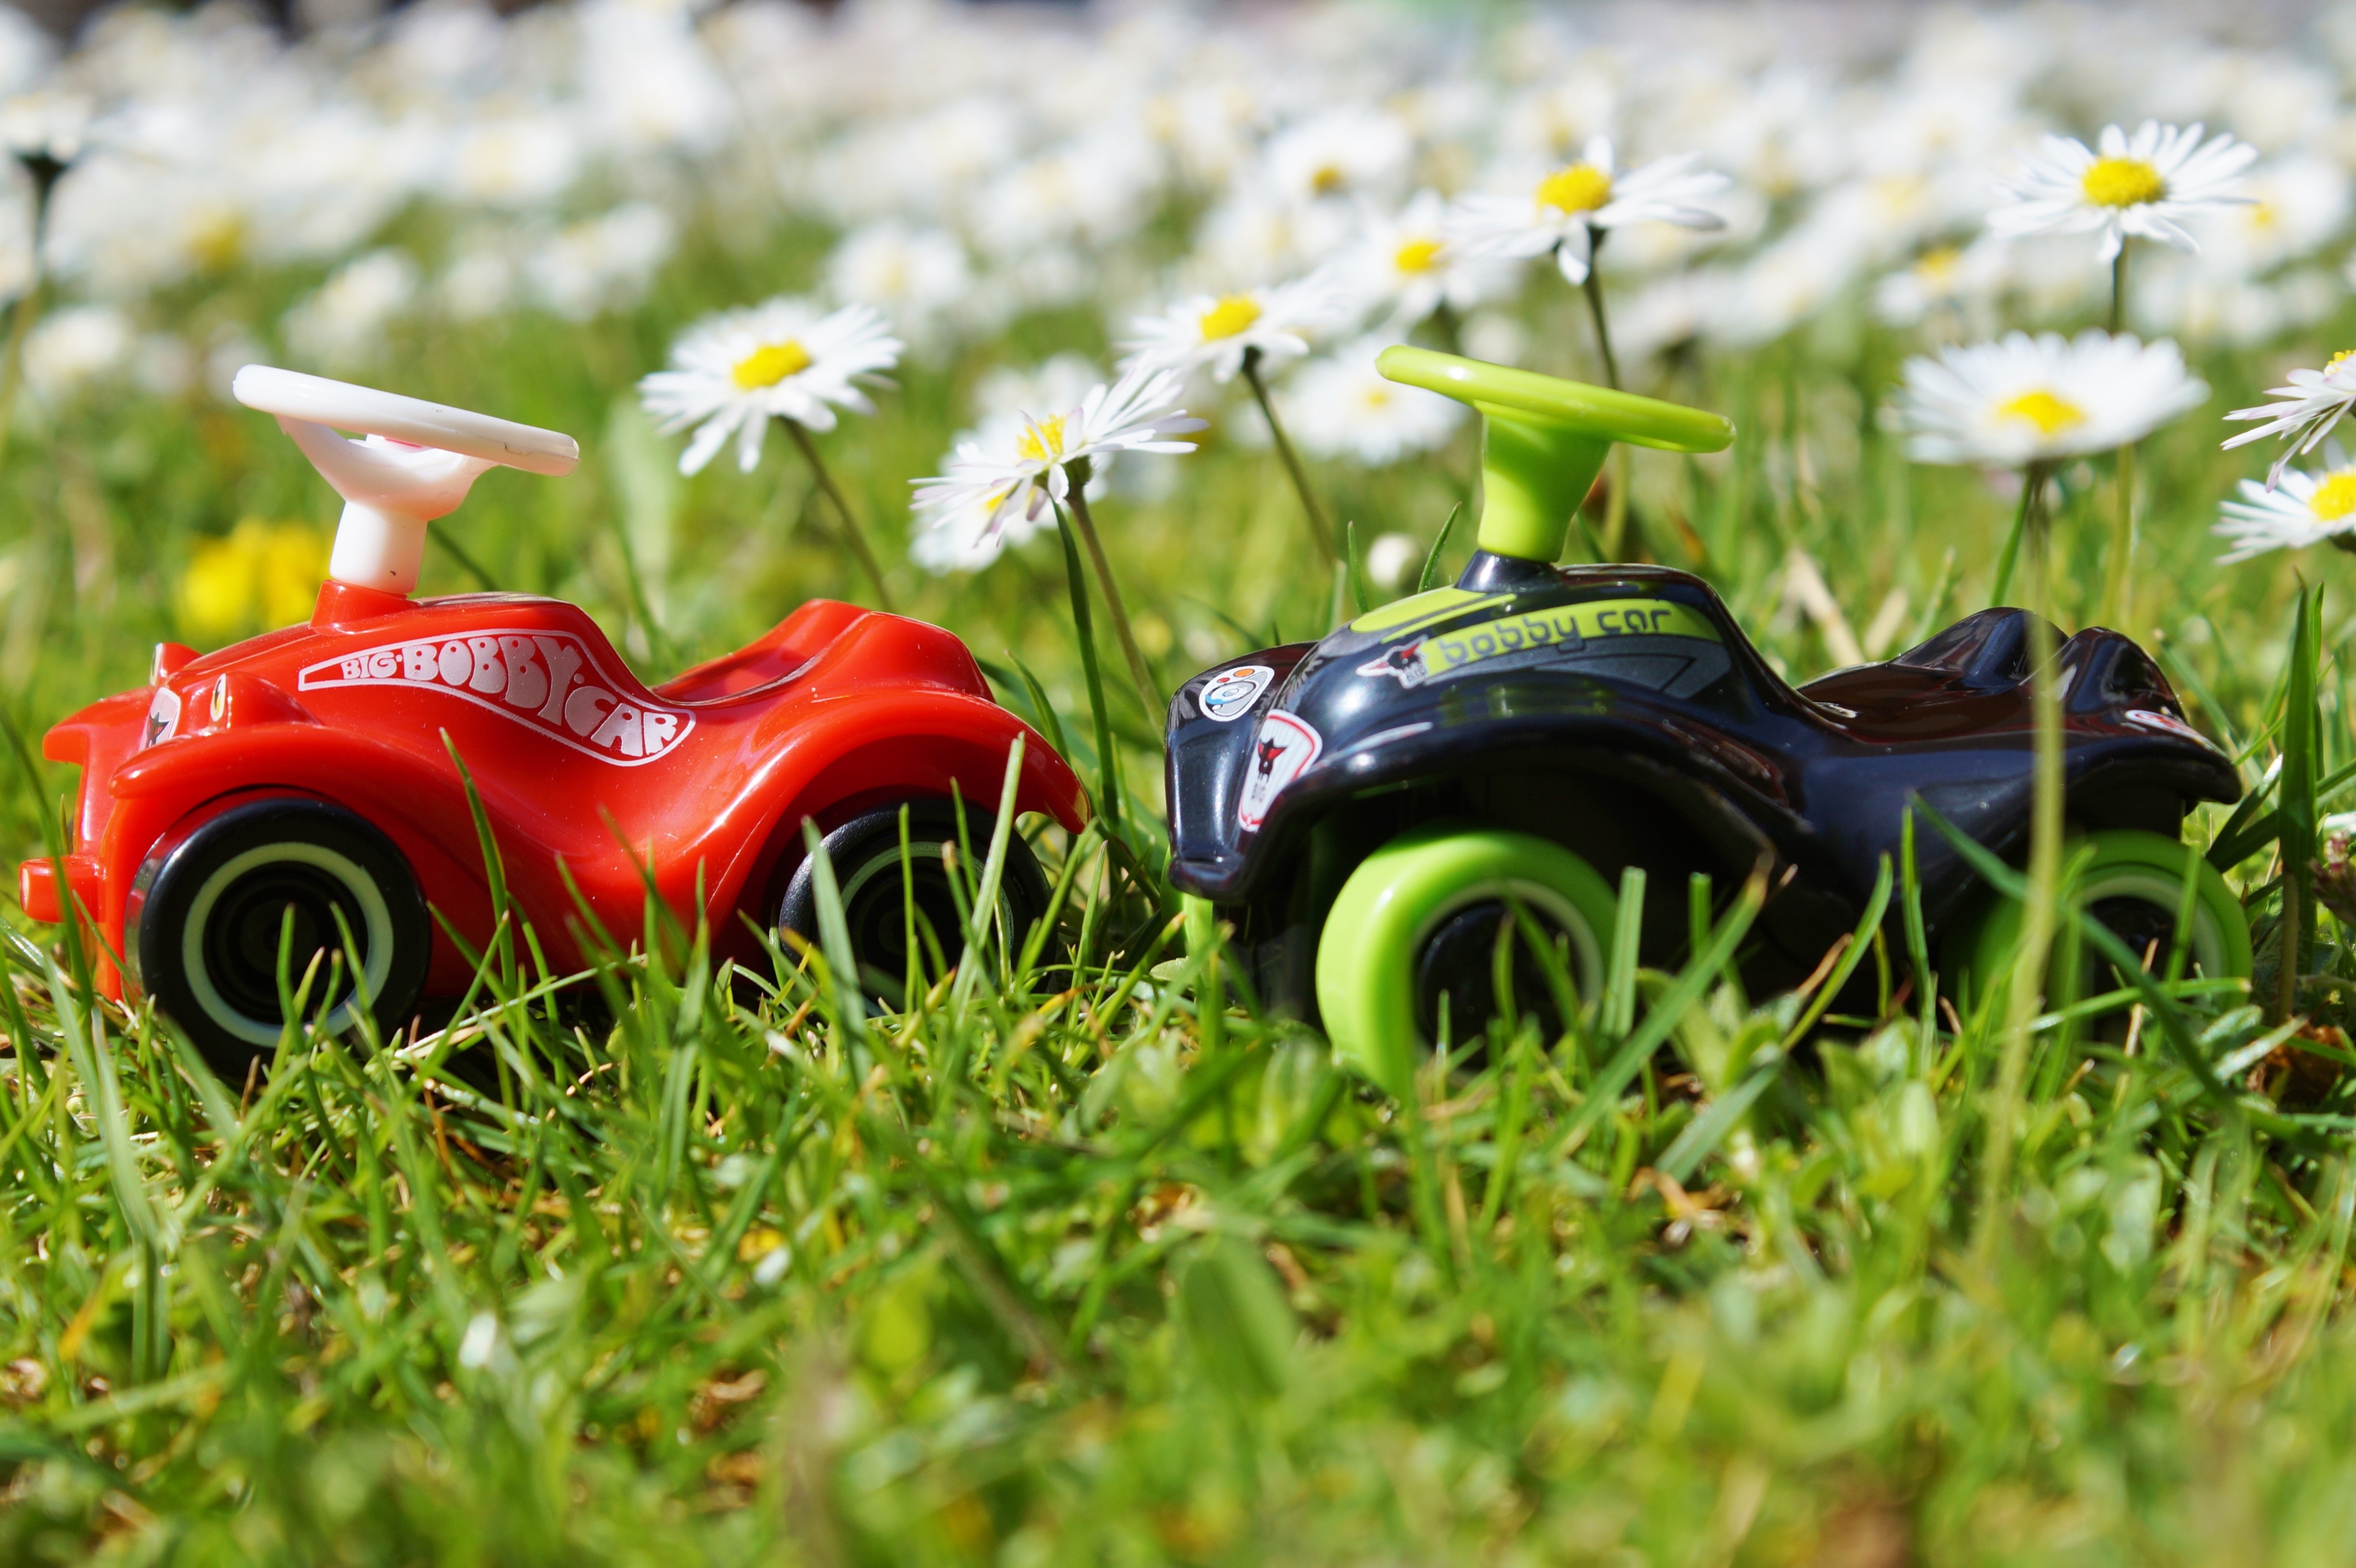
grass, car, lawn, meadow, flower, daisy, model, green, red, vehicle, auto, automotive, sports car, golf club, toys, lawn mower, shiny, toy car, children toys, racing car, flitzer, model car, bobby car